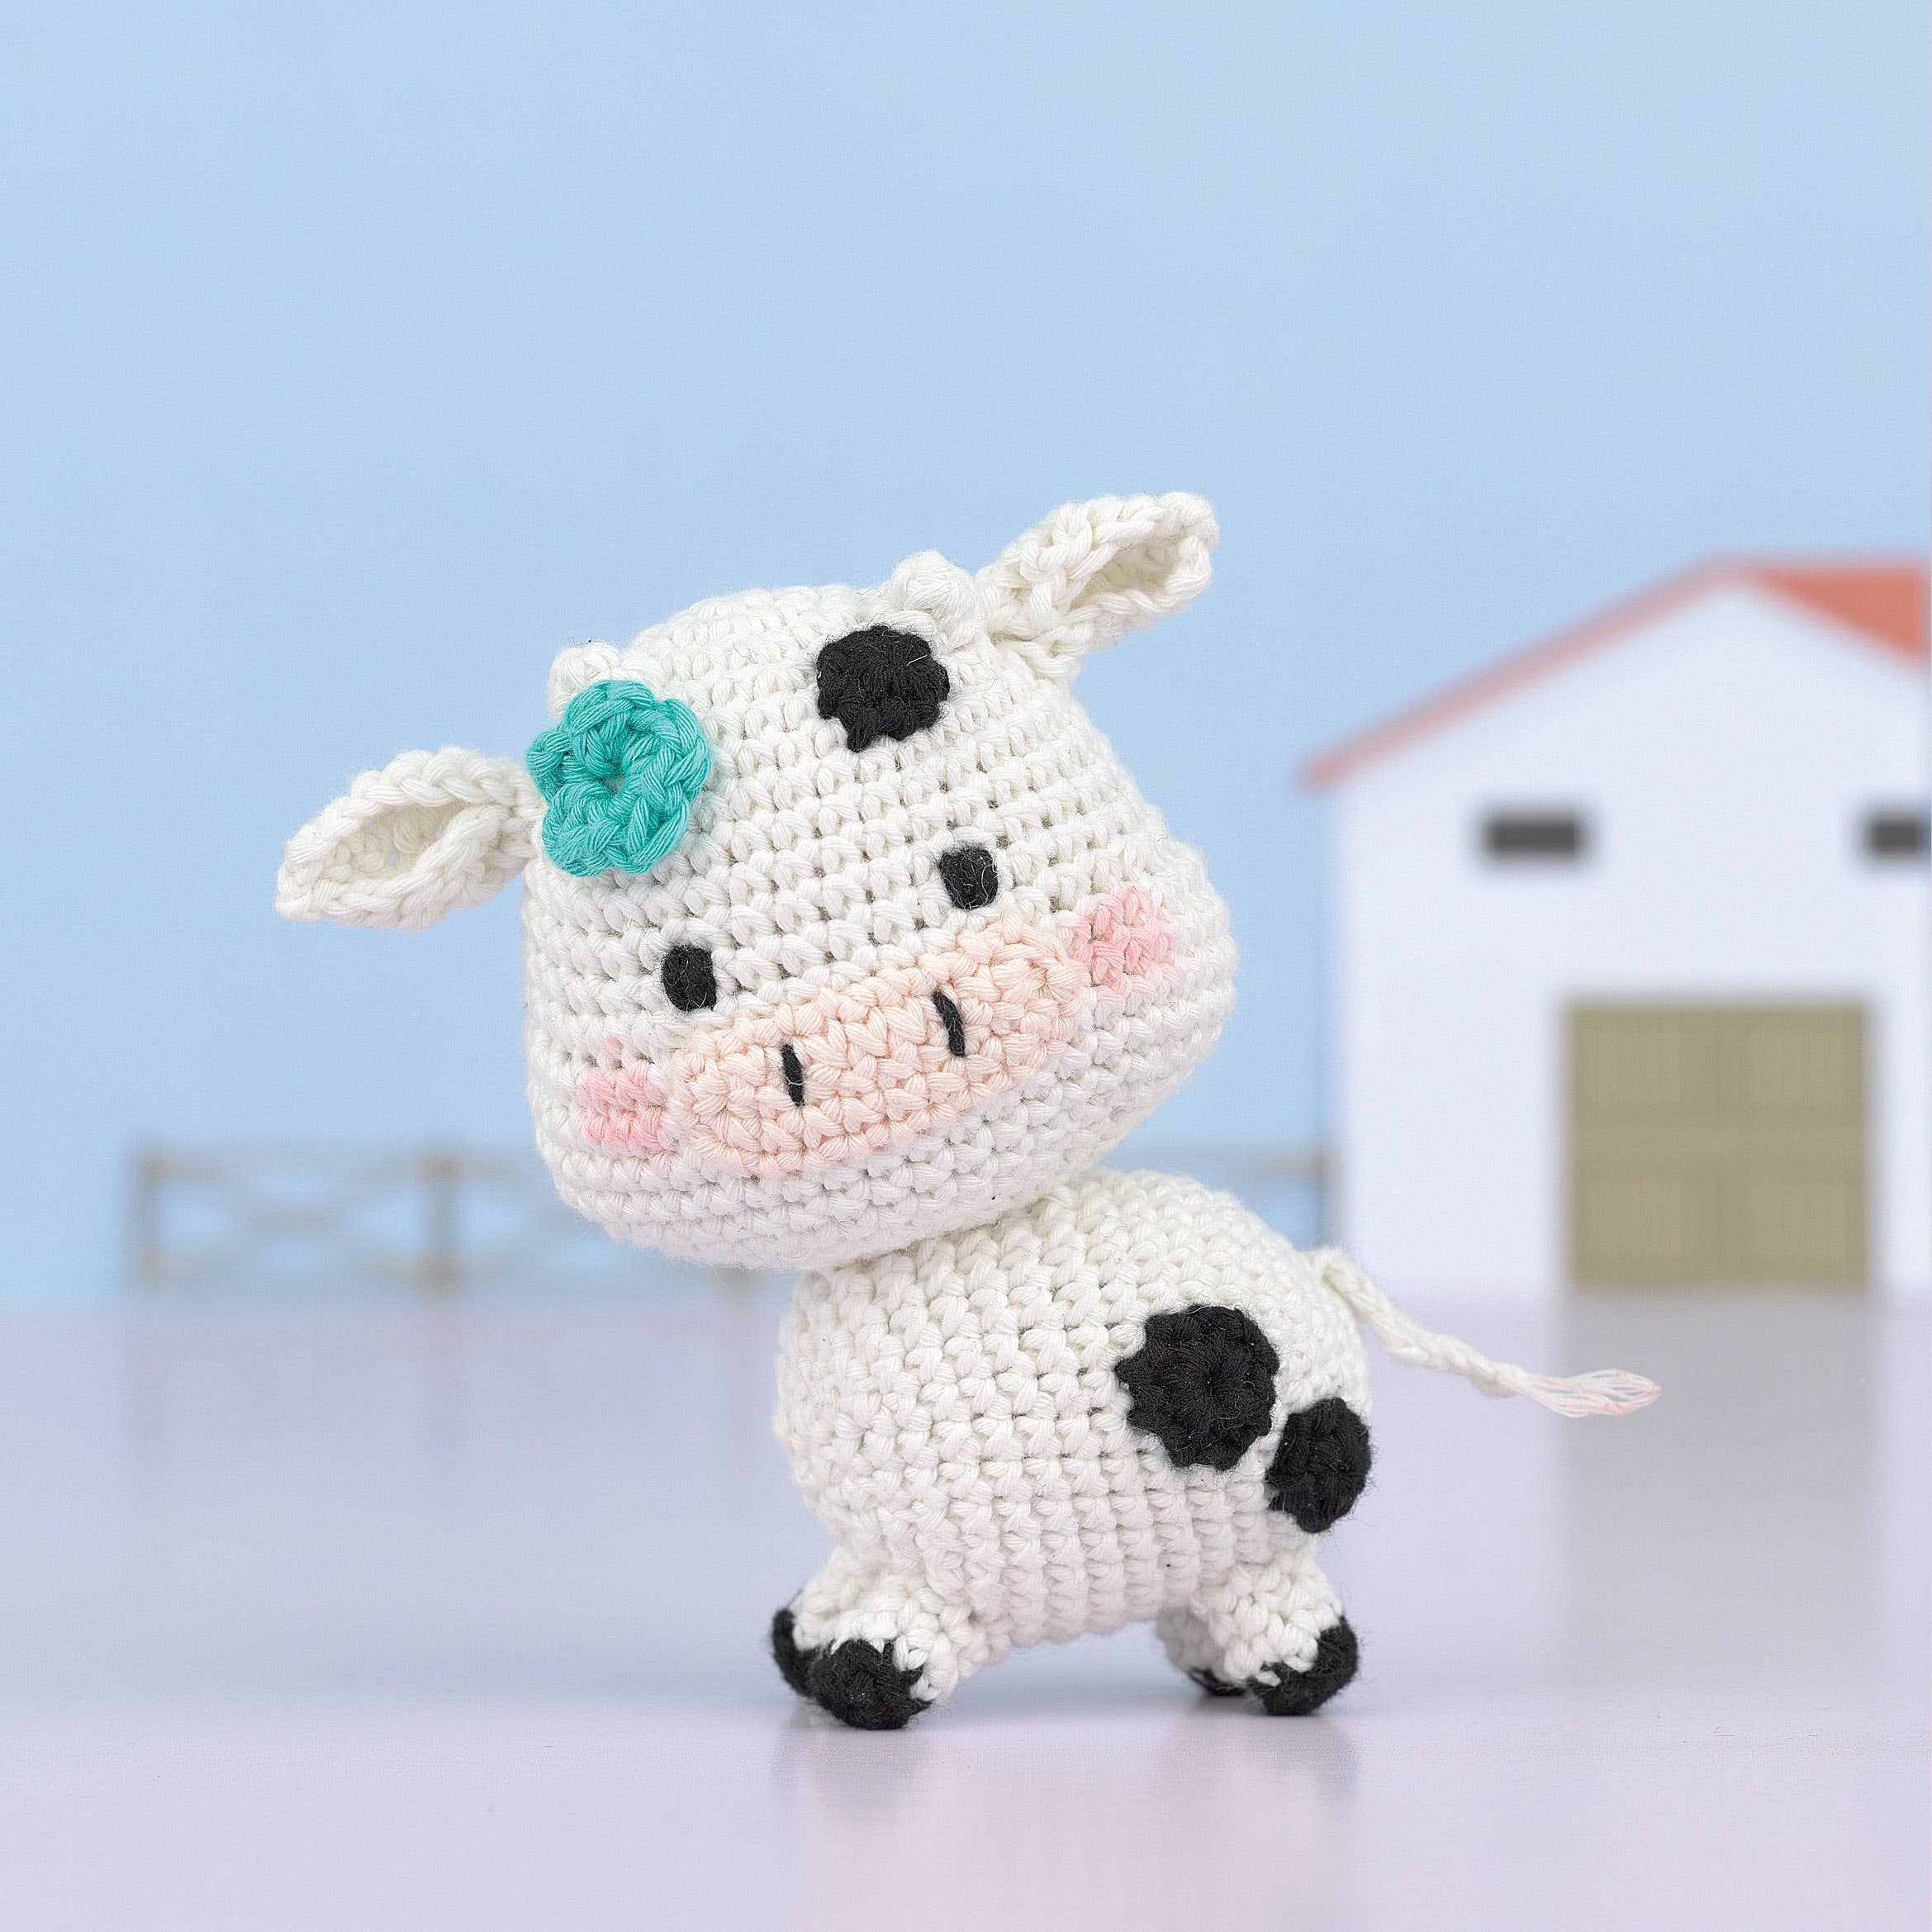
Knitty Critters Hello Adorable - Bessie The Cow
Brand: Creative World of Crafts
Finished size ~ 11cm Kit includes: • Poly stuffing • crochet hooks • 100% Cotton Yarn • yarn for features • US terminology pattern
Category: Arts & Entertainment > Hobbies & Creative Arts > Arts & Crafts > Craft Organization > Sewing Baskets & Kits